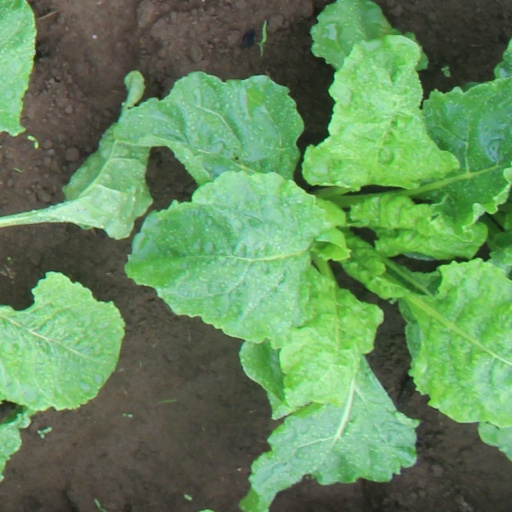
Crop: sugar beet